FirstEnergy Stadium–Cub Cadet Field

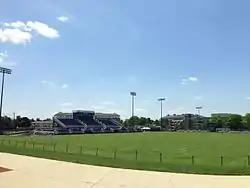
View of the stadium in 2014

FirstEnergy Stadium–Cub Cadet Field, formerly known as "Lee R. Jackson Soccer Field", is a soccer-specific stadium on the campus of the University of Akron in Akron, Ohio, United States. It is the home field of the Akron Zips men's and women's soccer teams. The facility is part of the Lee Jackson Field Complex, a multi-purpose facility which serves the University of Akron's various intercollegiate programs.